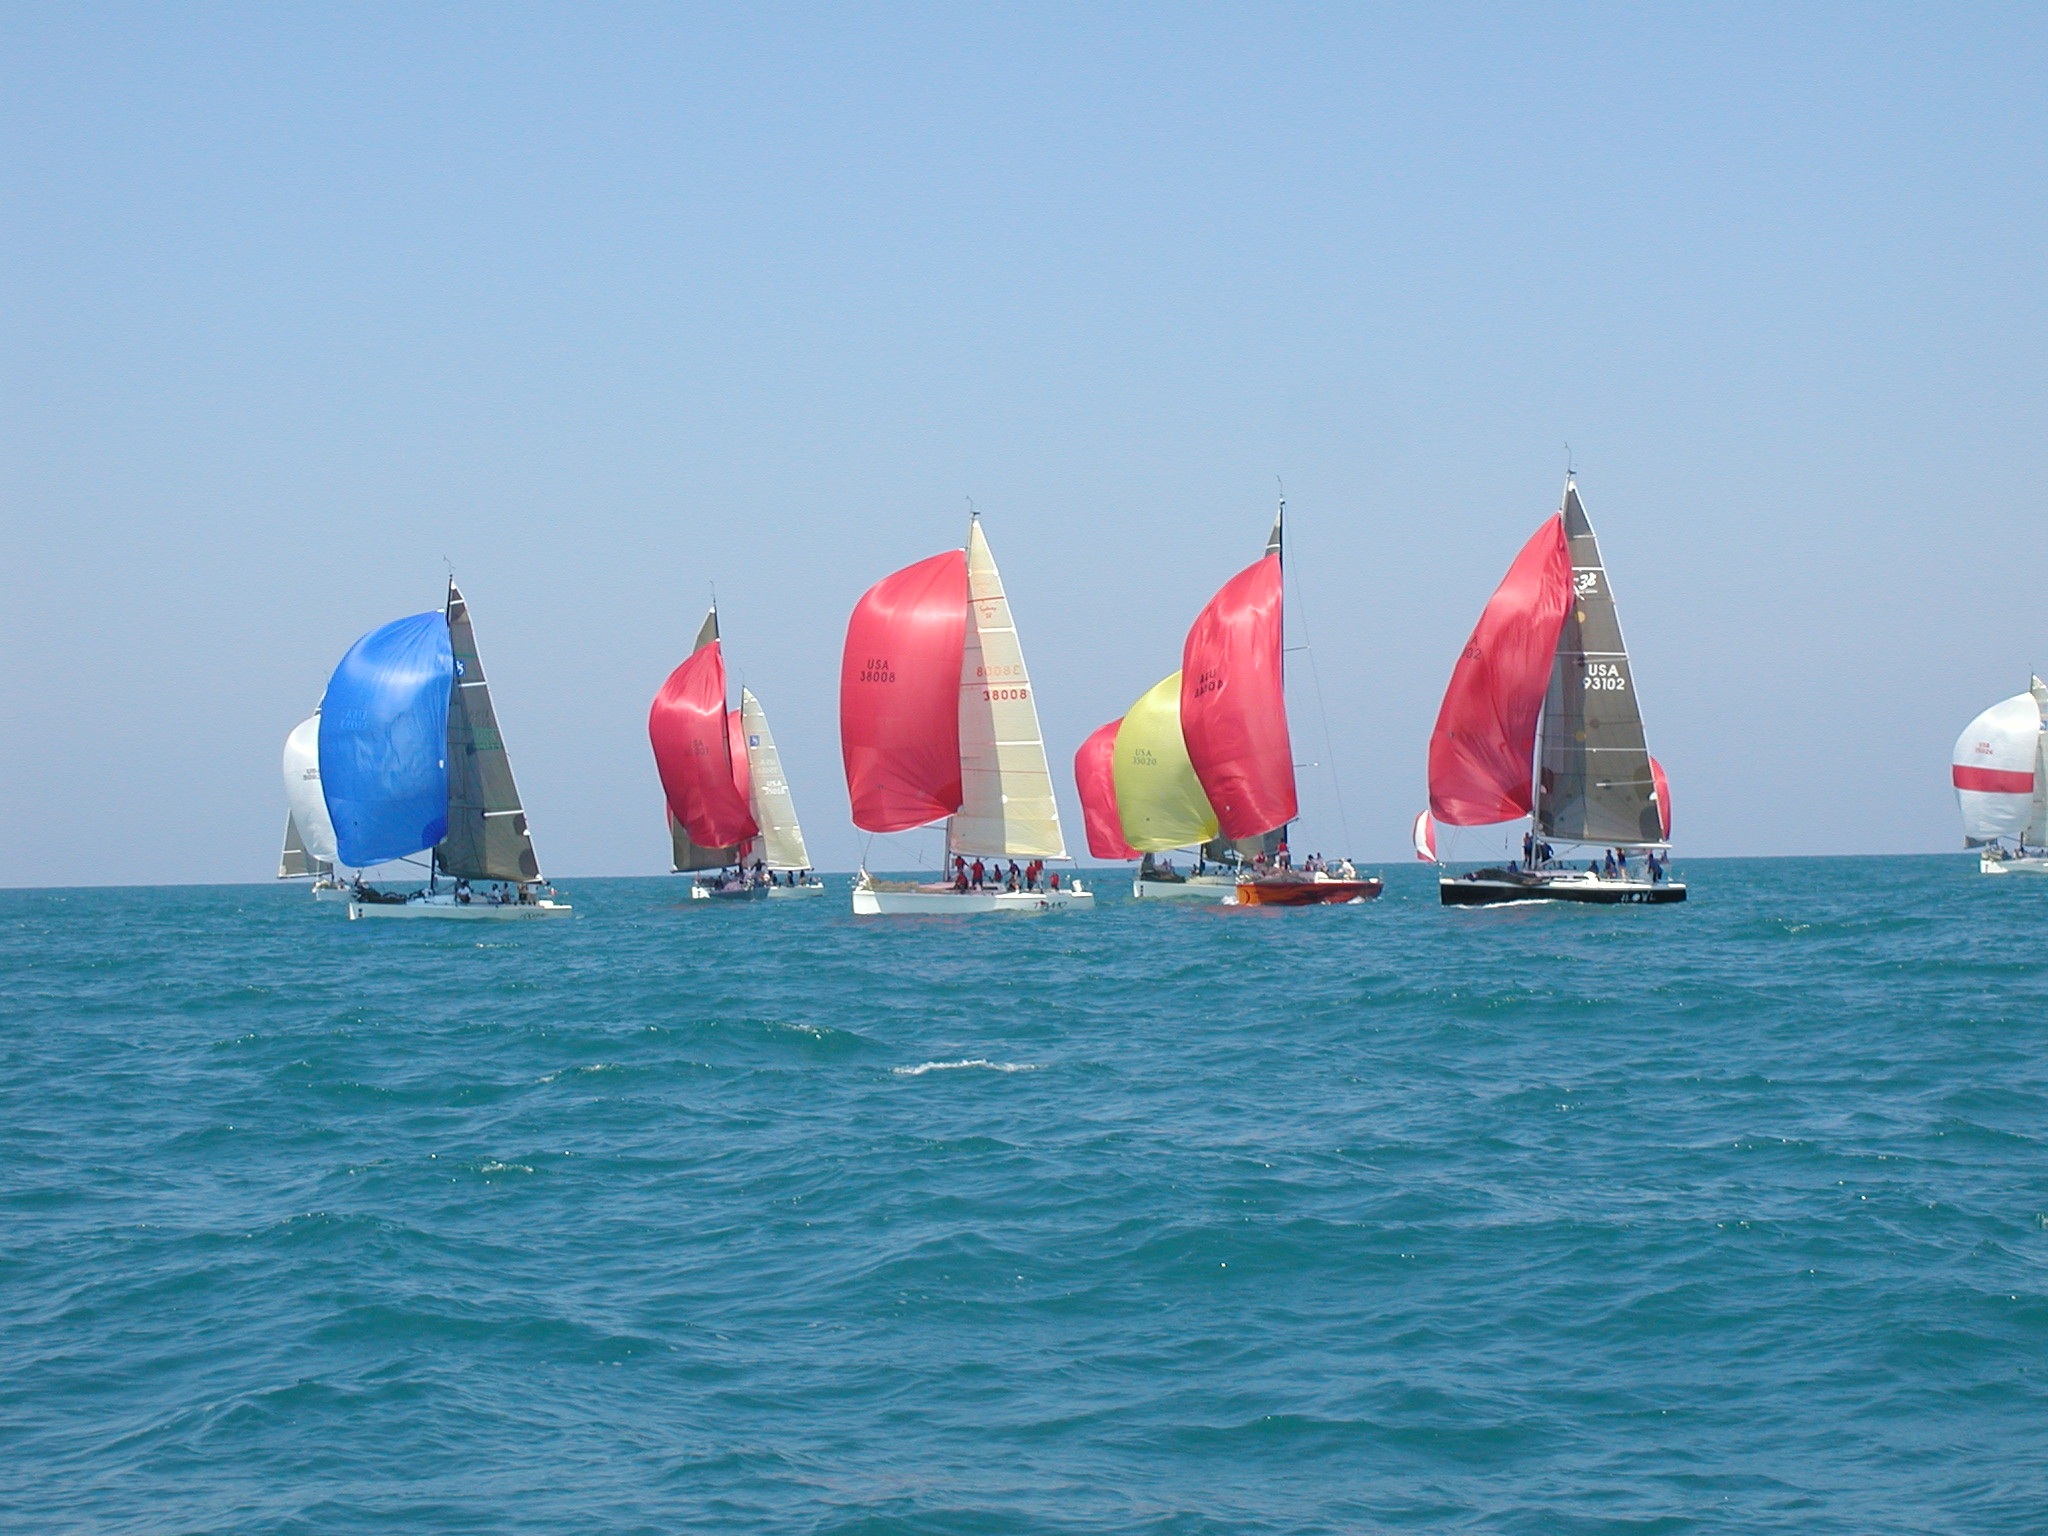
sea, boat, ship, vehicle, sailing, sailboat, race, sports, sail, watercraft, sailboats, regatta, spinnaker, sailing ship, canvas, dinghy, yacht racing, windsports, dinghy sailing, keelboat, sailboat racing